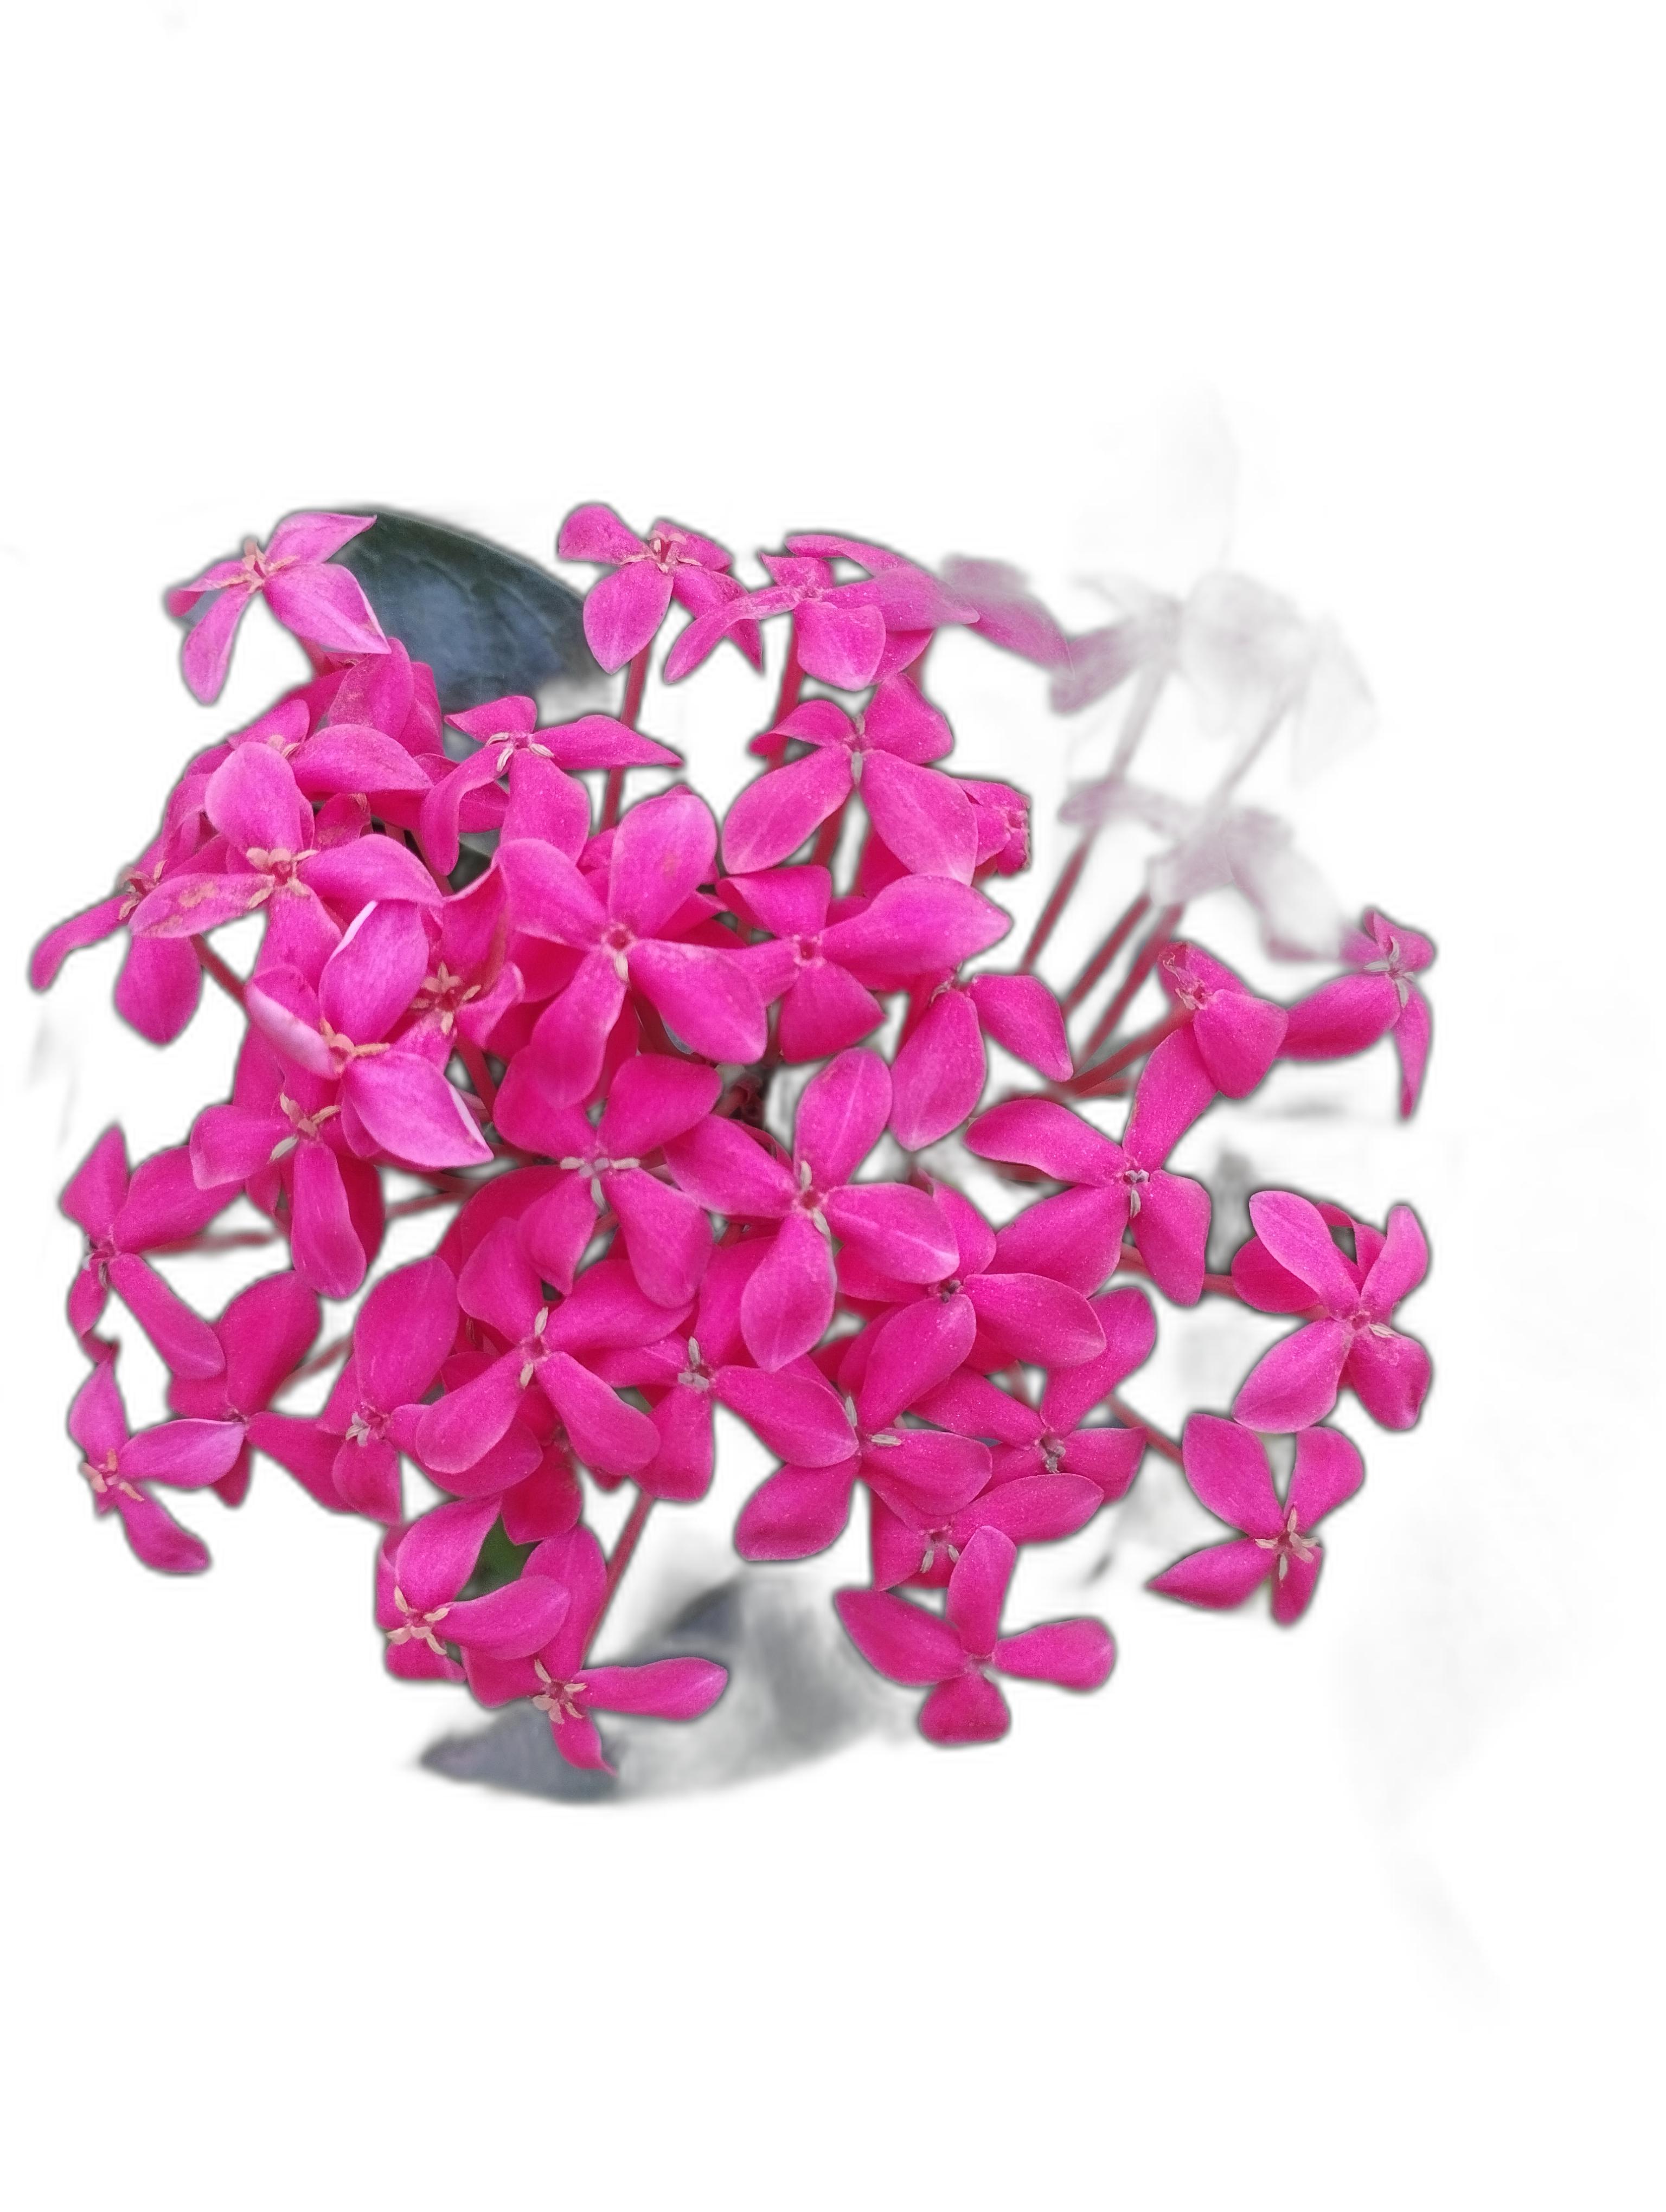
Label: Jungle geranium